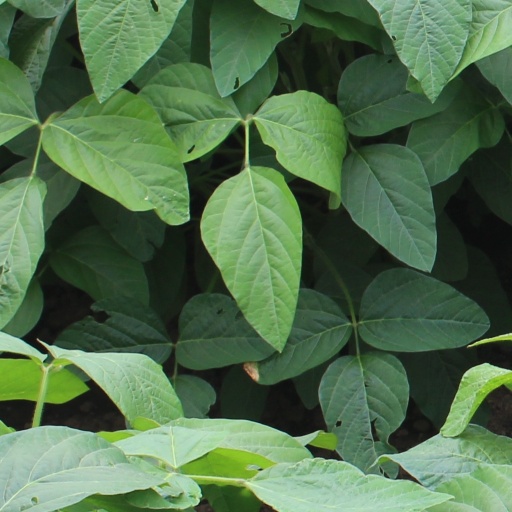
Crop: soybean